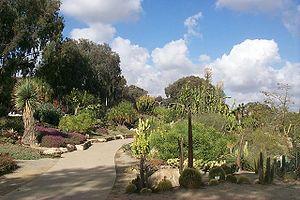
Le parc Balboa est un parc public de 4,9 km² situé à San Diego, en Californie, aux États-Unis. Le parc est nommé en l'honneur de l'explorateur espagnol Vasco Núñez de Balboa. Il a été le lieu de la Panama-California Exposition de 1915 et de la California Pacific International Exposition de 1935, lesquelles ont chacune établi des sites d'intérêt architectural dans le parc. Le site a été préservé dès 1835, et est donc un des plus anciens sites aux États-Unis destinés à des fins récréatives. Outre des espaces ouverts de la végétation naturelle, il contient une variété d'attractions culturelles, y compris de nombreux musées, théâtres, magasins et restaurants, ainsi que le zoo de San Diego.